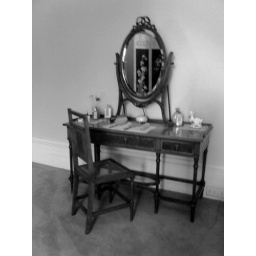
Dressing table in one of the bedrooms at ripponlea with a japanese screen in the background.